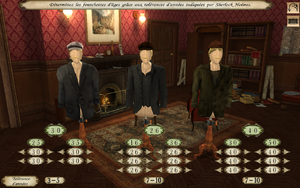
Capture d'écran du jeu Sherlock Holmes contre Jack l'Éventreur. Il s'agit ici de retrouver l'âge que doit avoir le meurtrier en comparant les différents témoignages récoltés au cours du jeu.
Sherlock Holmes contre Jack l'Éventreur est un jeu vidéo d'aventure développé par Frogwares, sorti en France sur PC le 30 avril 2009. Le jeu a ensuite été porté sur Xbox 360 par le studio français Spiders le 19 novembre 2009. Étant le cinquième volet de la série « Sherlock Holmes » développée par Frogwares, le jeu est parfois désigné par les joueurs sous l'abréviation « Sherlock Holmes 5 » ou « SH5 ».